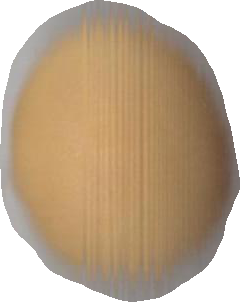
Variety: Grobogan